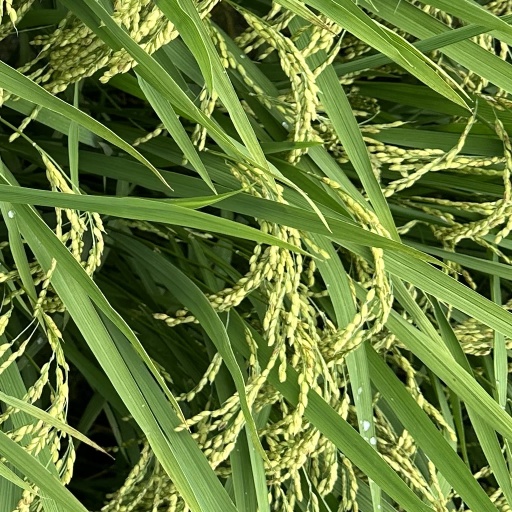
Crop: rice